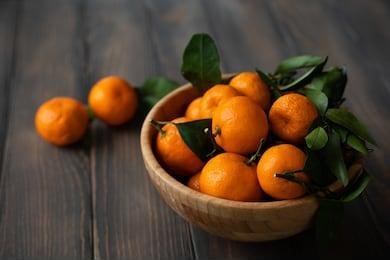
Label: mandarine